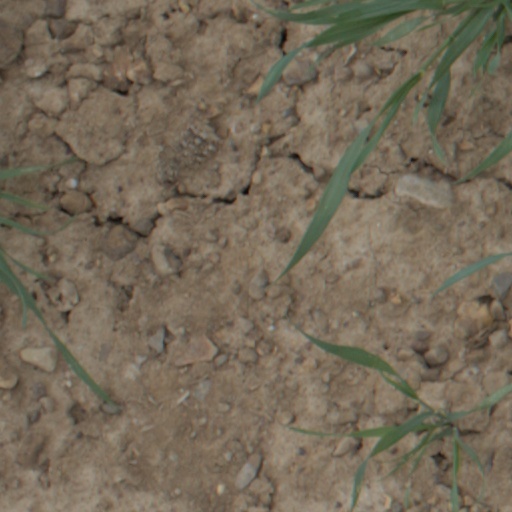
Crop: wheat